Tresarrett

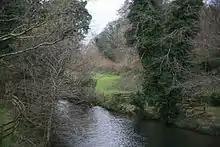
The River Camel at Tresarrett

Tresarrett is a hamlet in the parish of Blisland, Cornwall, England, United Kingdom. It is in the valley of the River Camel south of Wenfordbridge.